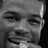
Emotion: happy